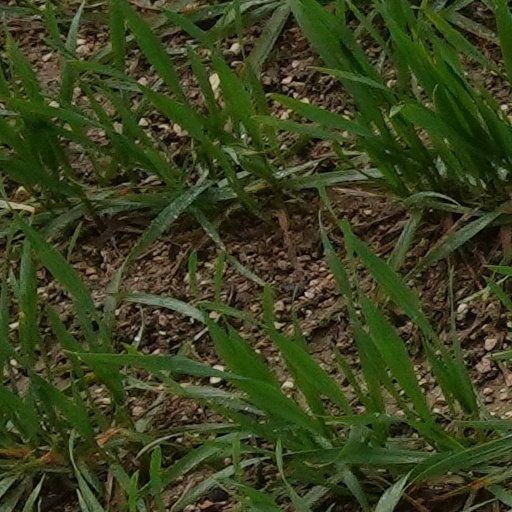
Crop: wheat